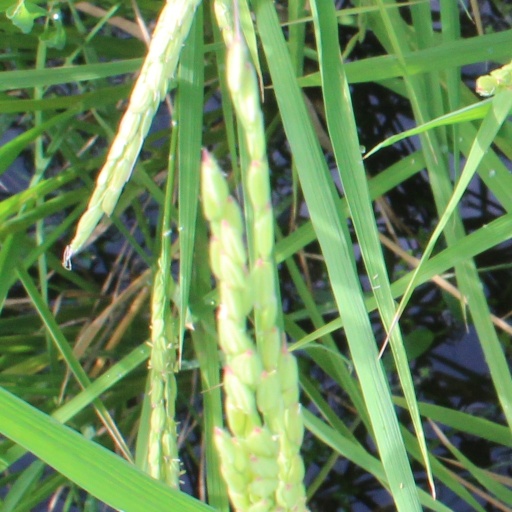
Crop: rice